Moby Benedict

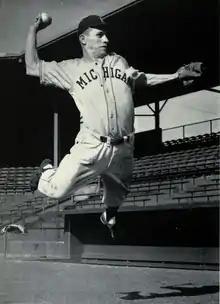
Moby Benedict, 1956

Milbry Eugene "Moby" Benedict (March 29, 1935 – April 9, 2022) was an American baseball shortstop and University of Michigan coach.